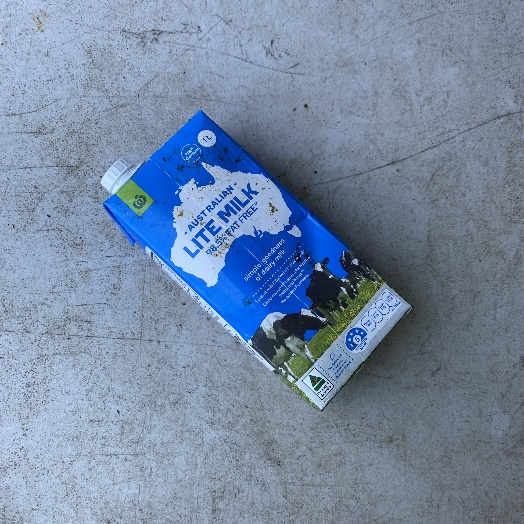
Label: Cardboard